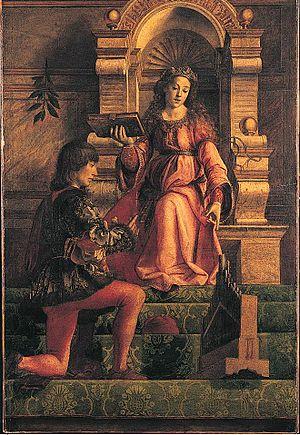
La Renaissance à Urbino est une variante locale de la Renaissance italienne.
Le Studiolo de Frédéric III de Montefeltro est la pièce la plus célèbre du Palazzo Ducale d’Urbino. Ce studiolo a été construit entre 1473 et 1476, par des artistes flamands spécialement appelés à la cour par le duc Federico da Montefeltro. Ils ont travaillé avec différents artistes italiens, y compris peut-être le célèbre Melozzo de Forlì.